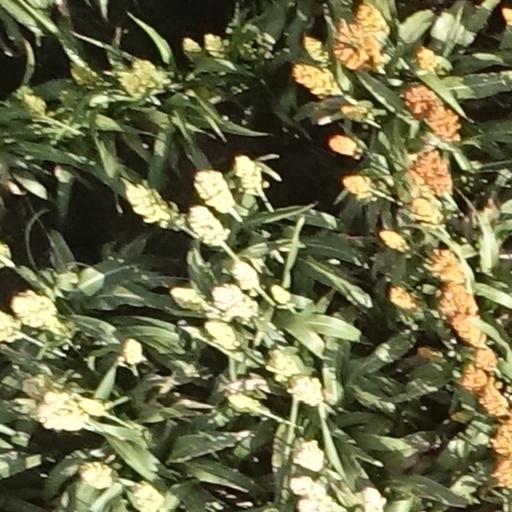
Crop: sorghum